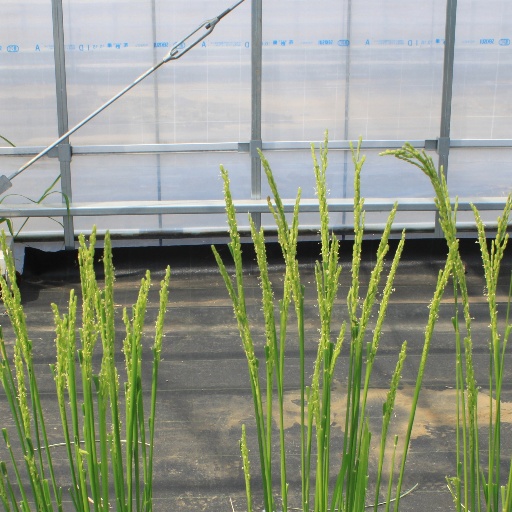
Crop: rice